Steffi Duna

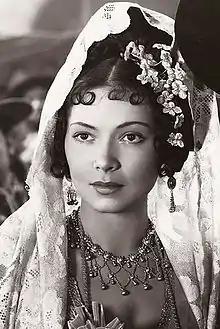
Duna in "Dancing Pirate" (1936)

Steffi Duna (born Erzsébet Berindey; 8 February 1910 – 22 April 1992) was a Hungarian-born film actress.